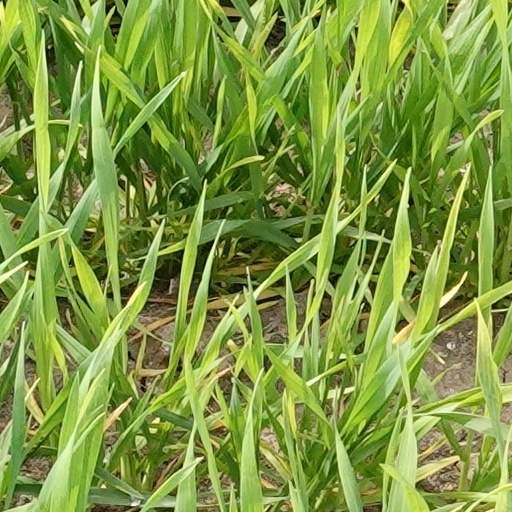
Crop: wheat